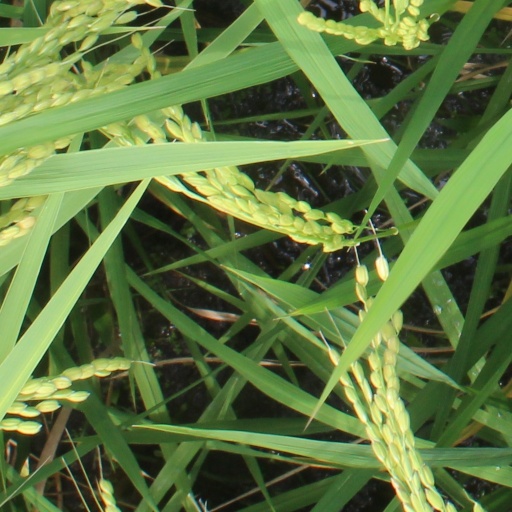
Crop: rice